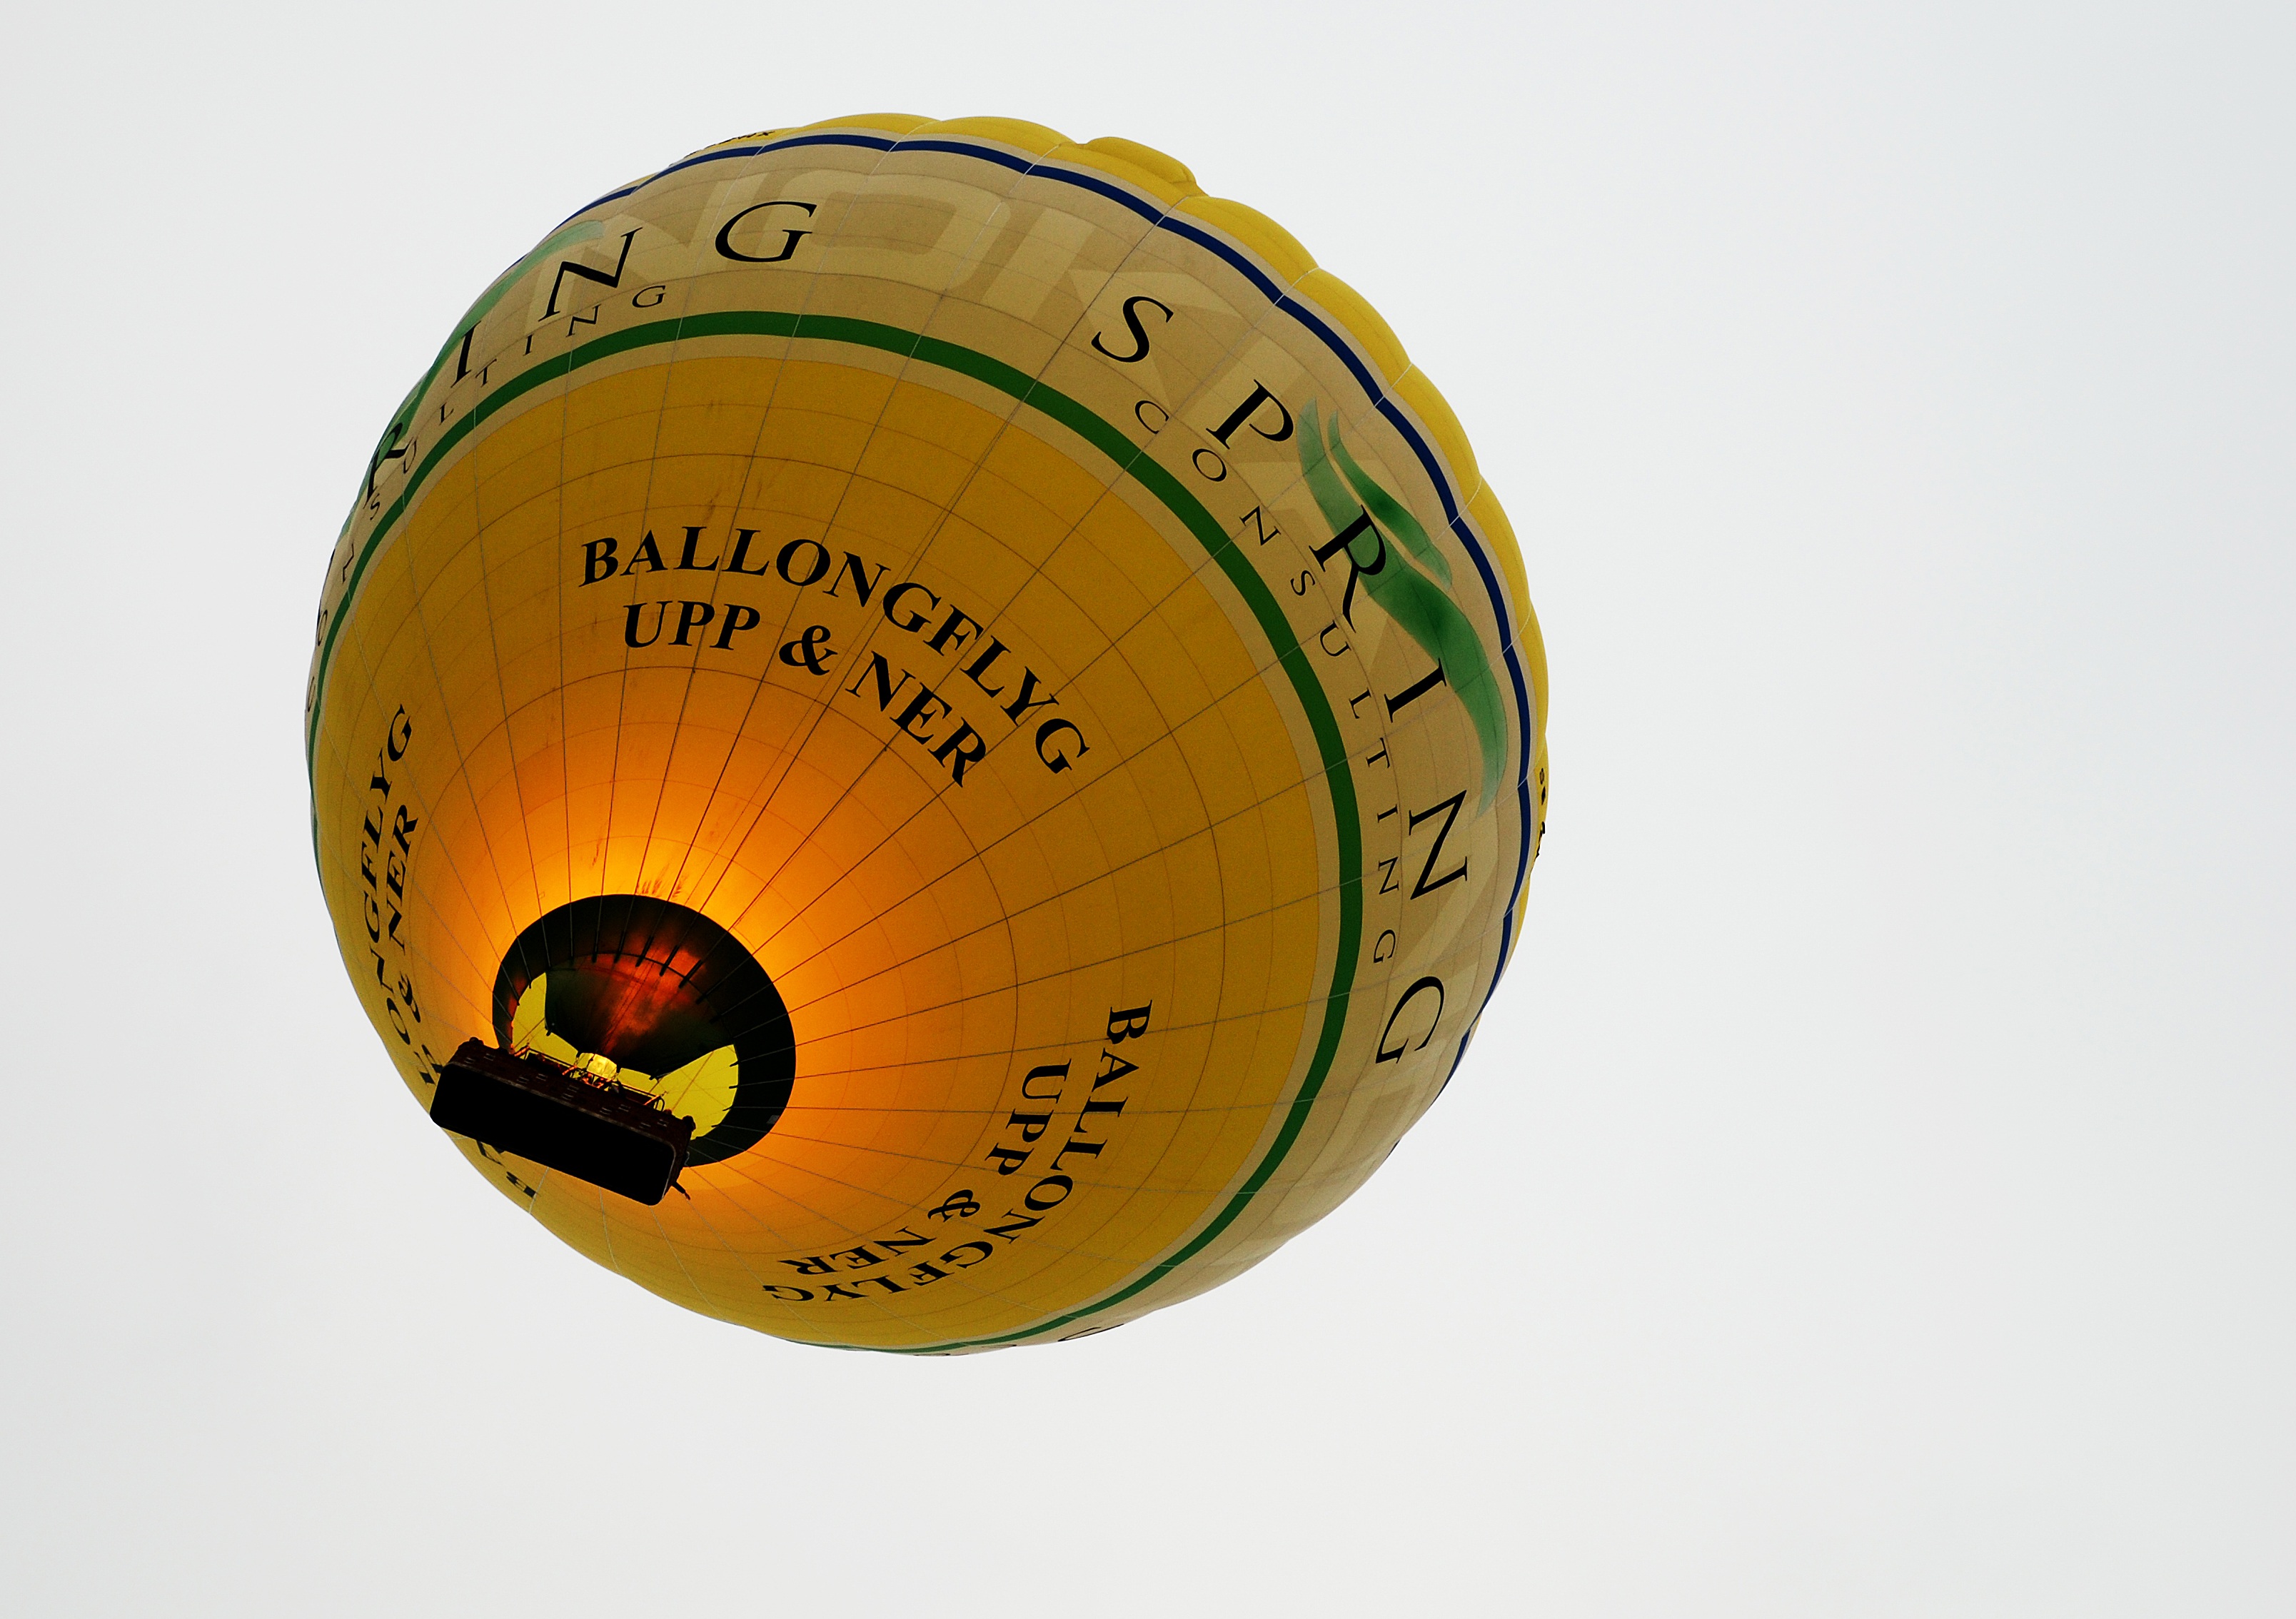
round, balloon, hot air balloon, transport, flight, yellow, circle, illustration, ball, games, balloon flight, means of travel, man made object